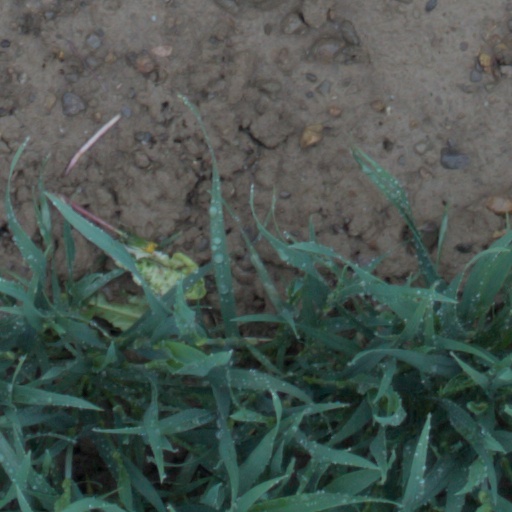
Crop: wheat